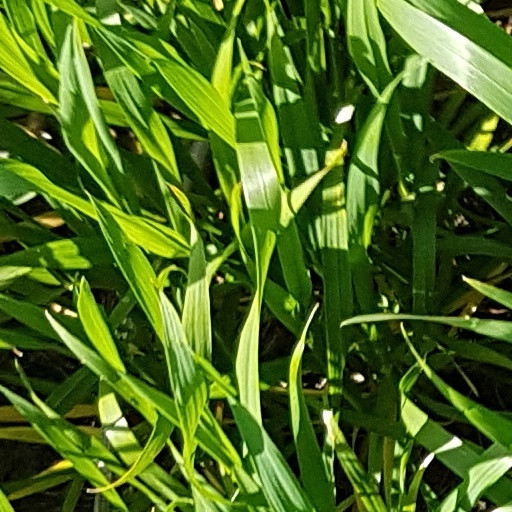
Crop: wheat